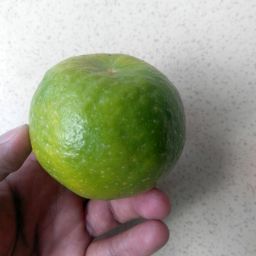
Fruit: Orange
Quality: Good